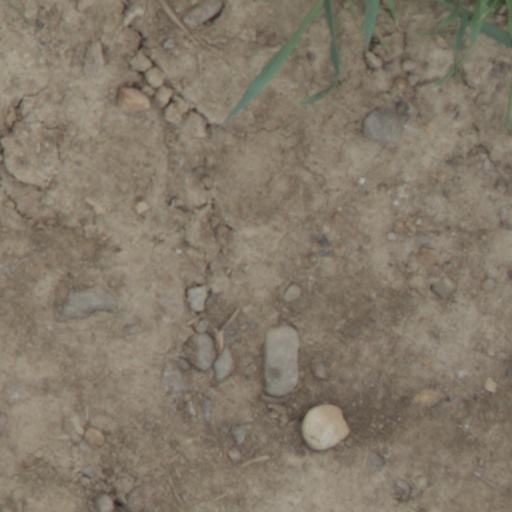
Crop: wheat